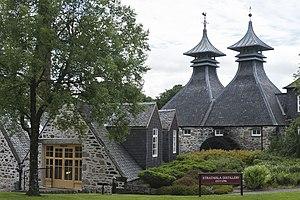
Strathisla est une distillerie de whisky située dans la région du Speyside, au nord de l'Écosse.